Excalibosaurus

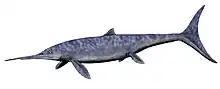
"Excalibosaurus costini"

This relatively rare animal is known from two skeletons. The holotype, discovered in 1984 near a beach on the Somerset coast, consists of the skull, forefin, part of the pectoral girdle and some vertebrae and ribs. It has been described in 1986 by Christopher McGowan. The fossil is hosted in the Bristol City Museum and Art Gallery. The second specimen is an almost complete skeleton collected in the same area in 1996, and was purchased by the Royal Ontario Museum. It was described again by McGowan in 2003.